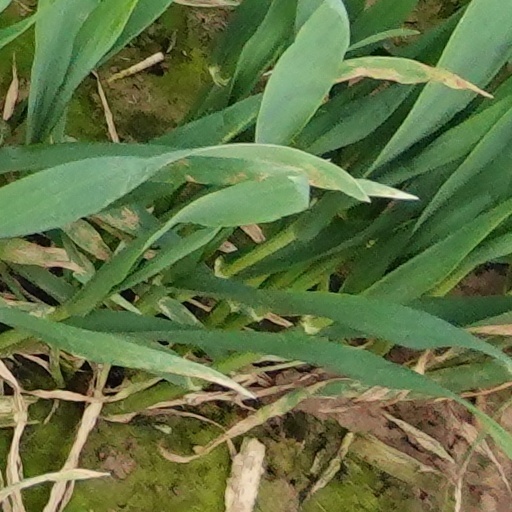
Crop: wheat